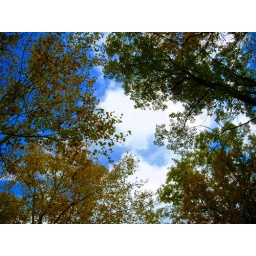
Autumn leaves against blue sky and clouds.